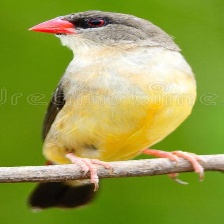
Species: AVADAVAT
Scientific name: AMANDAVA AMANDAVA